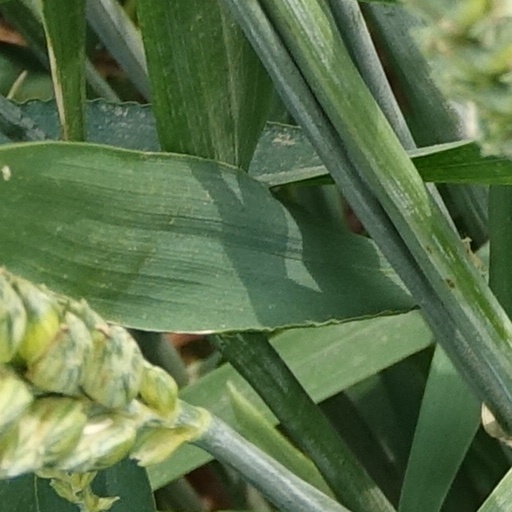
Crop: wheat